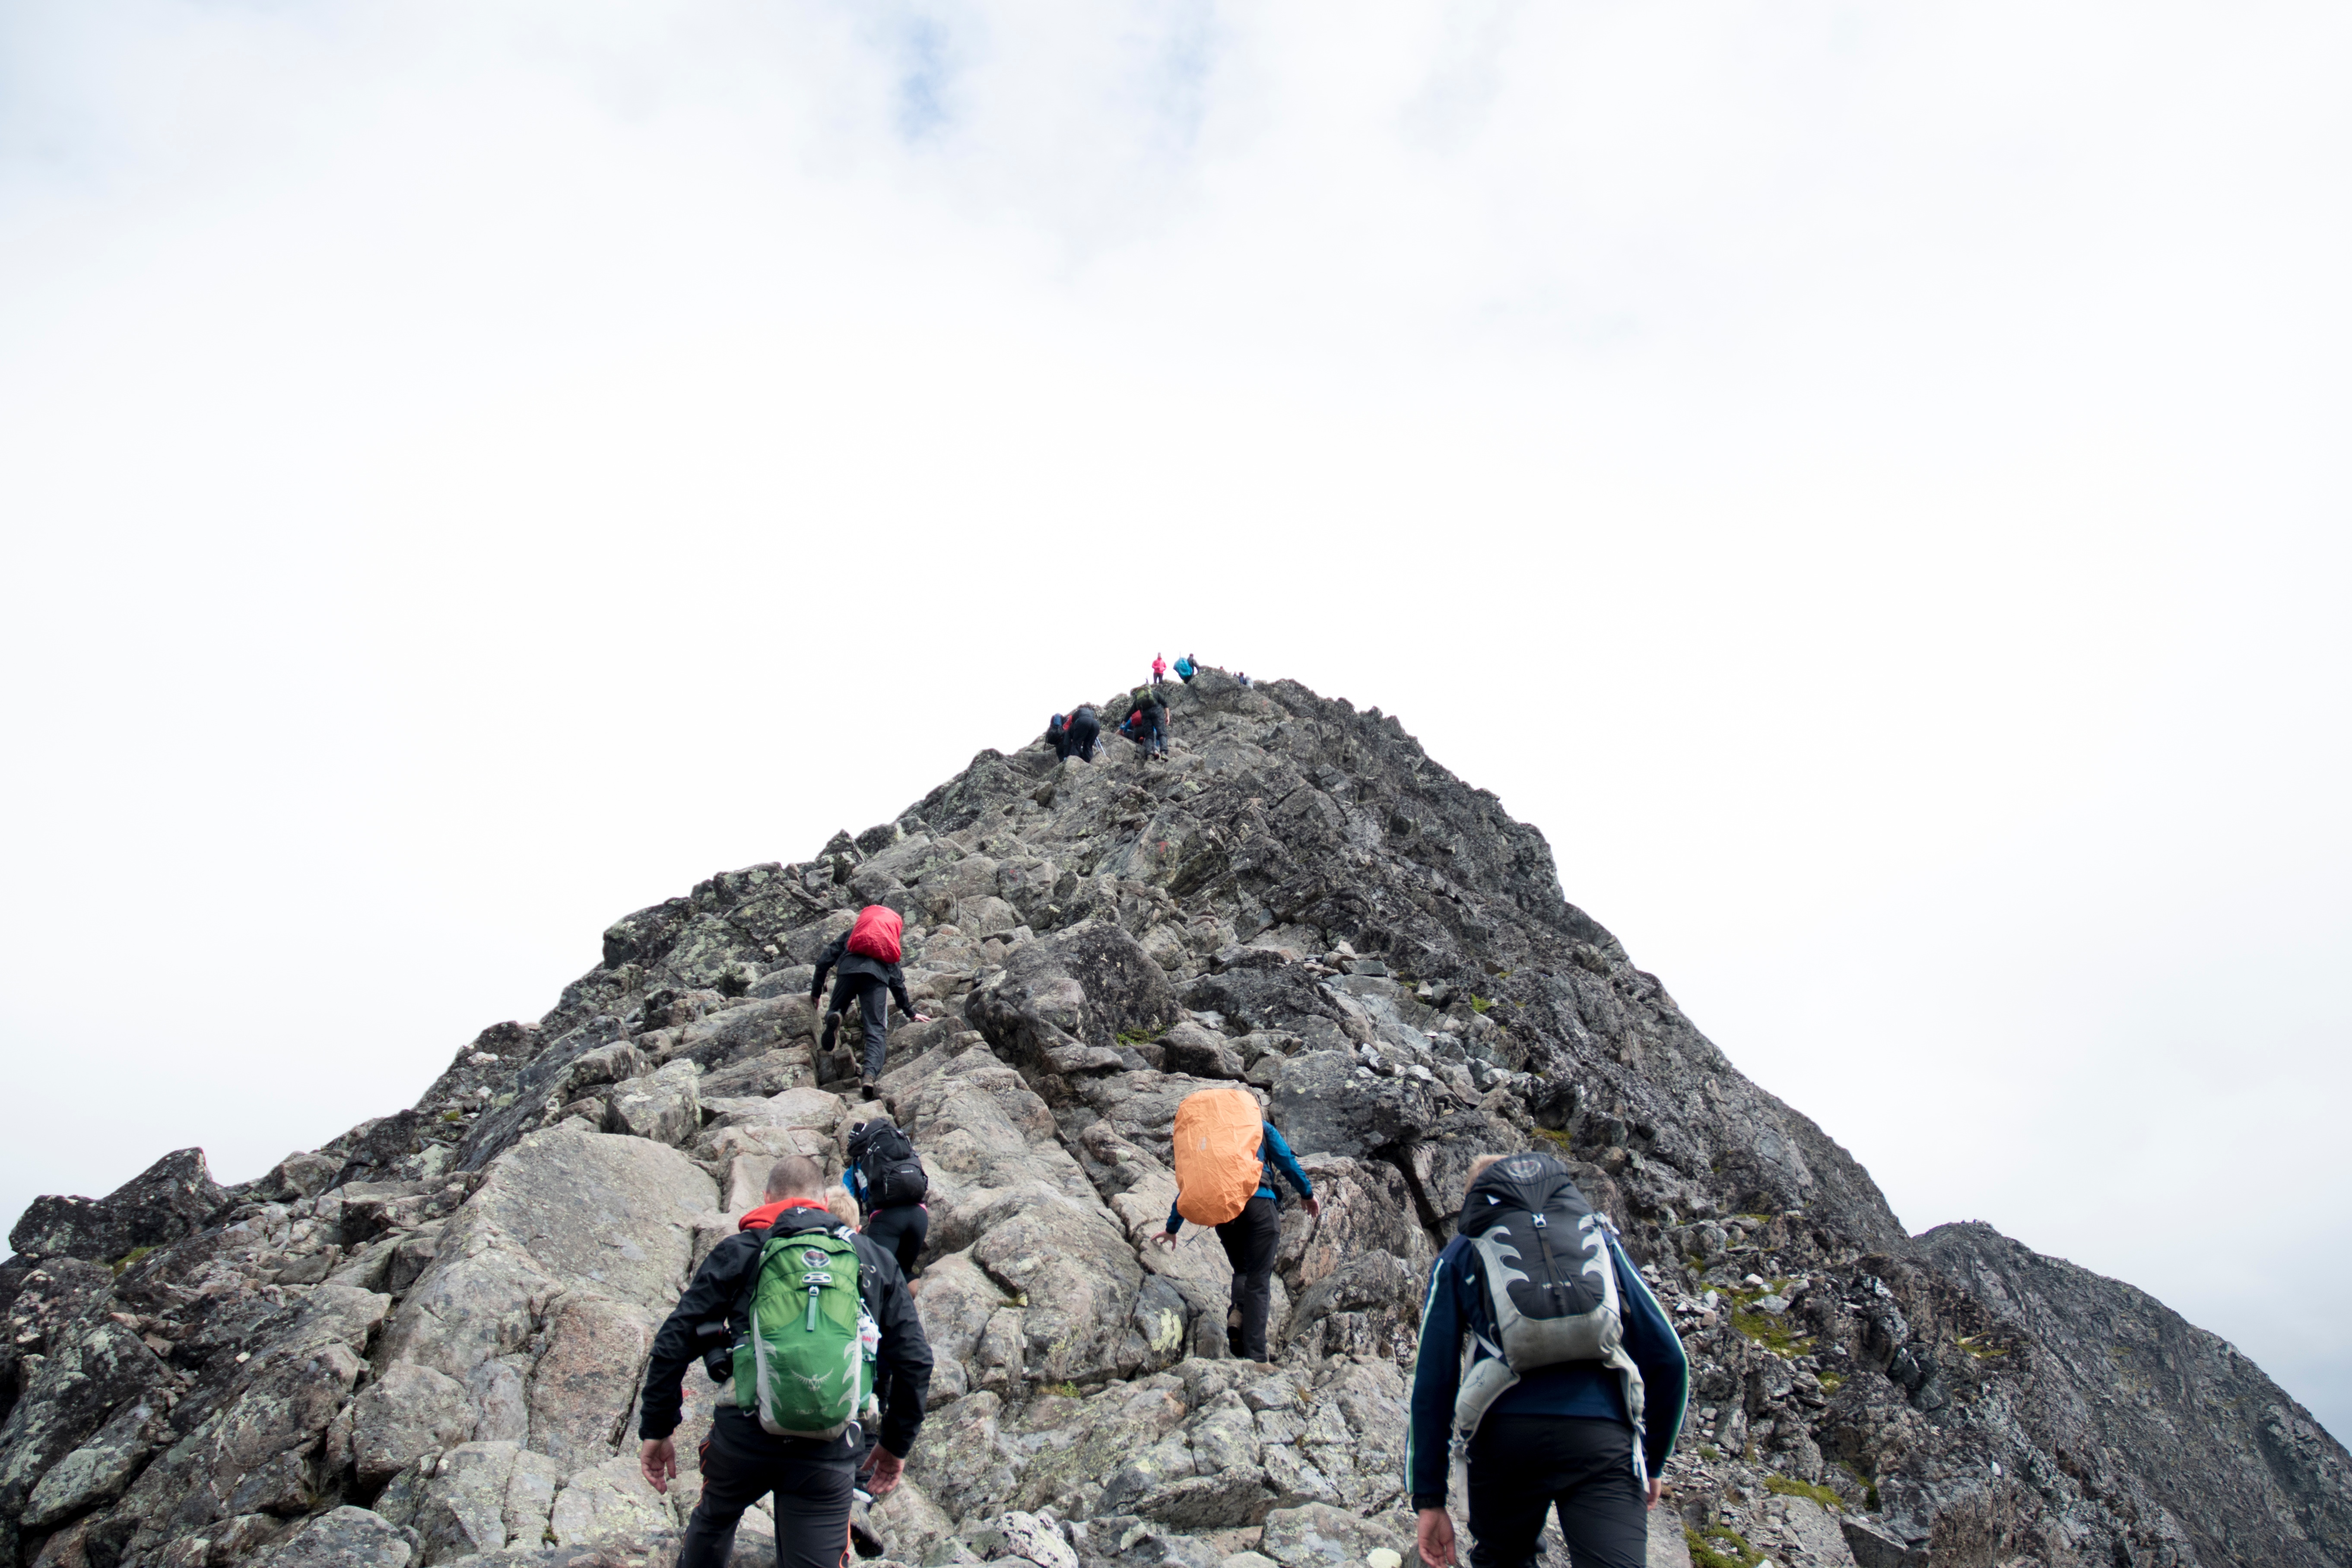
walking, person, mountain, adventure, peak, mountain range, recreation, walk, climbing, steep, extreme sport, ridge, summit, climb, mountaineering, sports, outdoor recreation, mountainous landforms, geological phenomenon